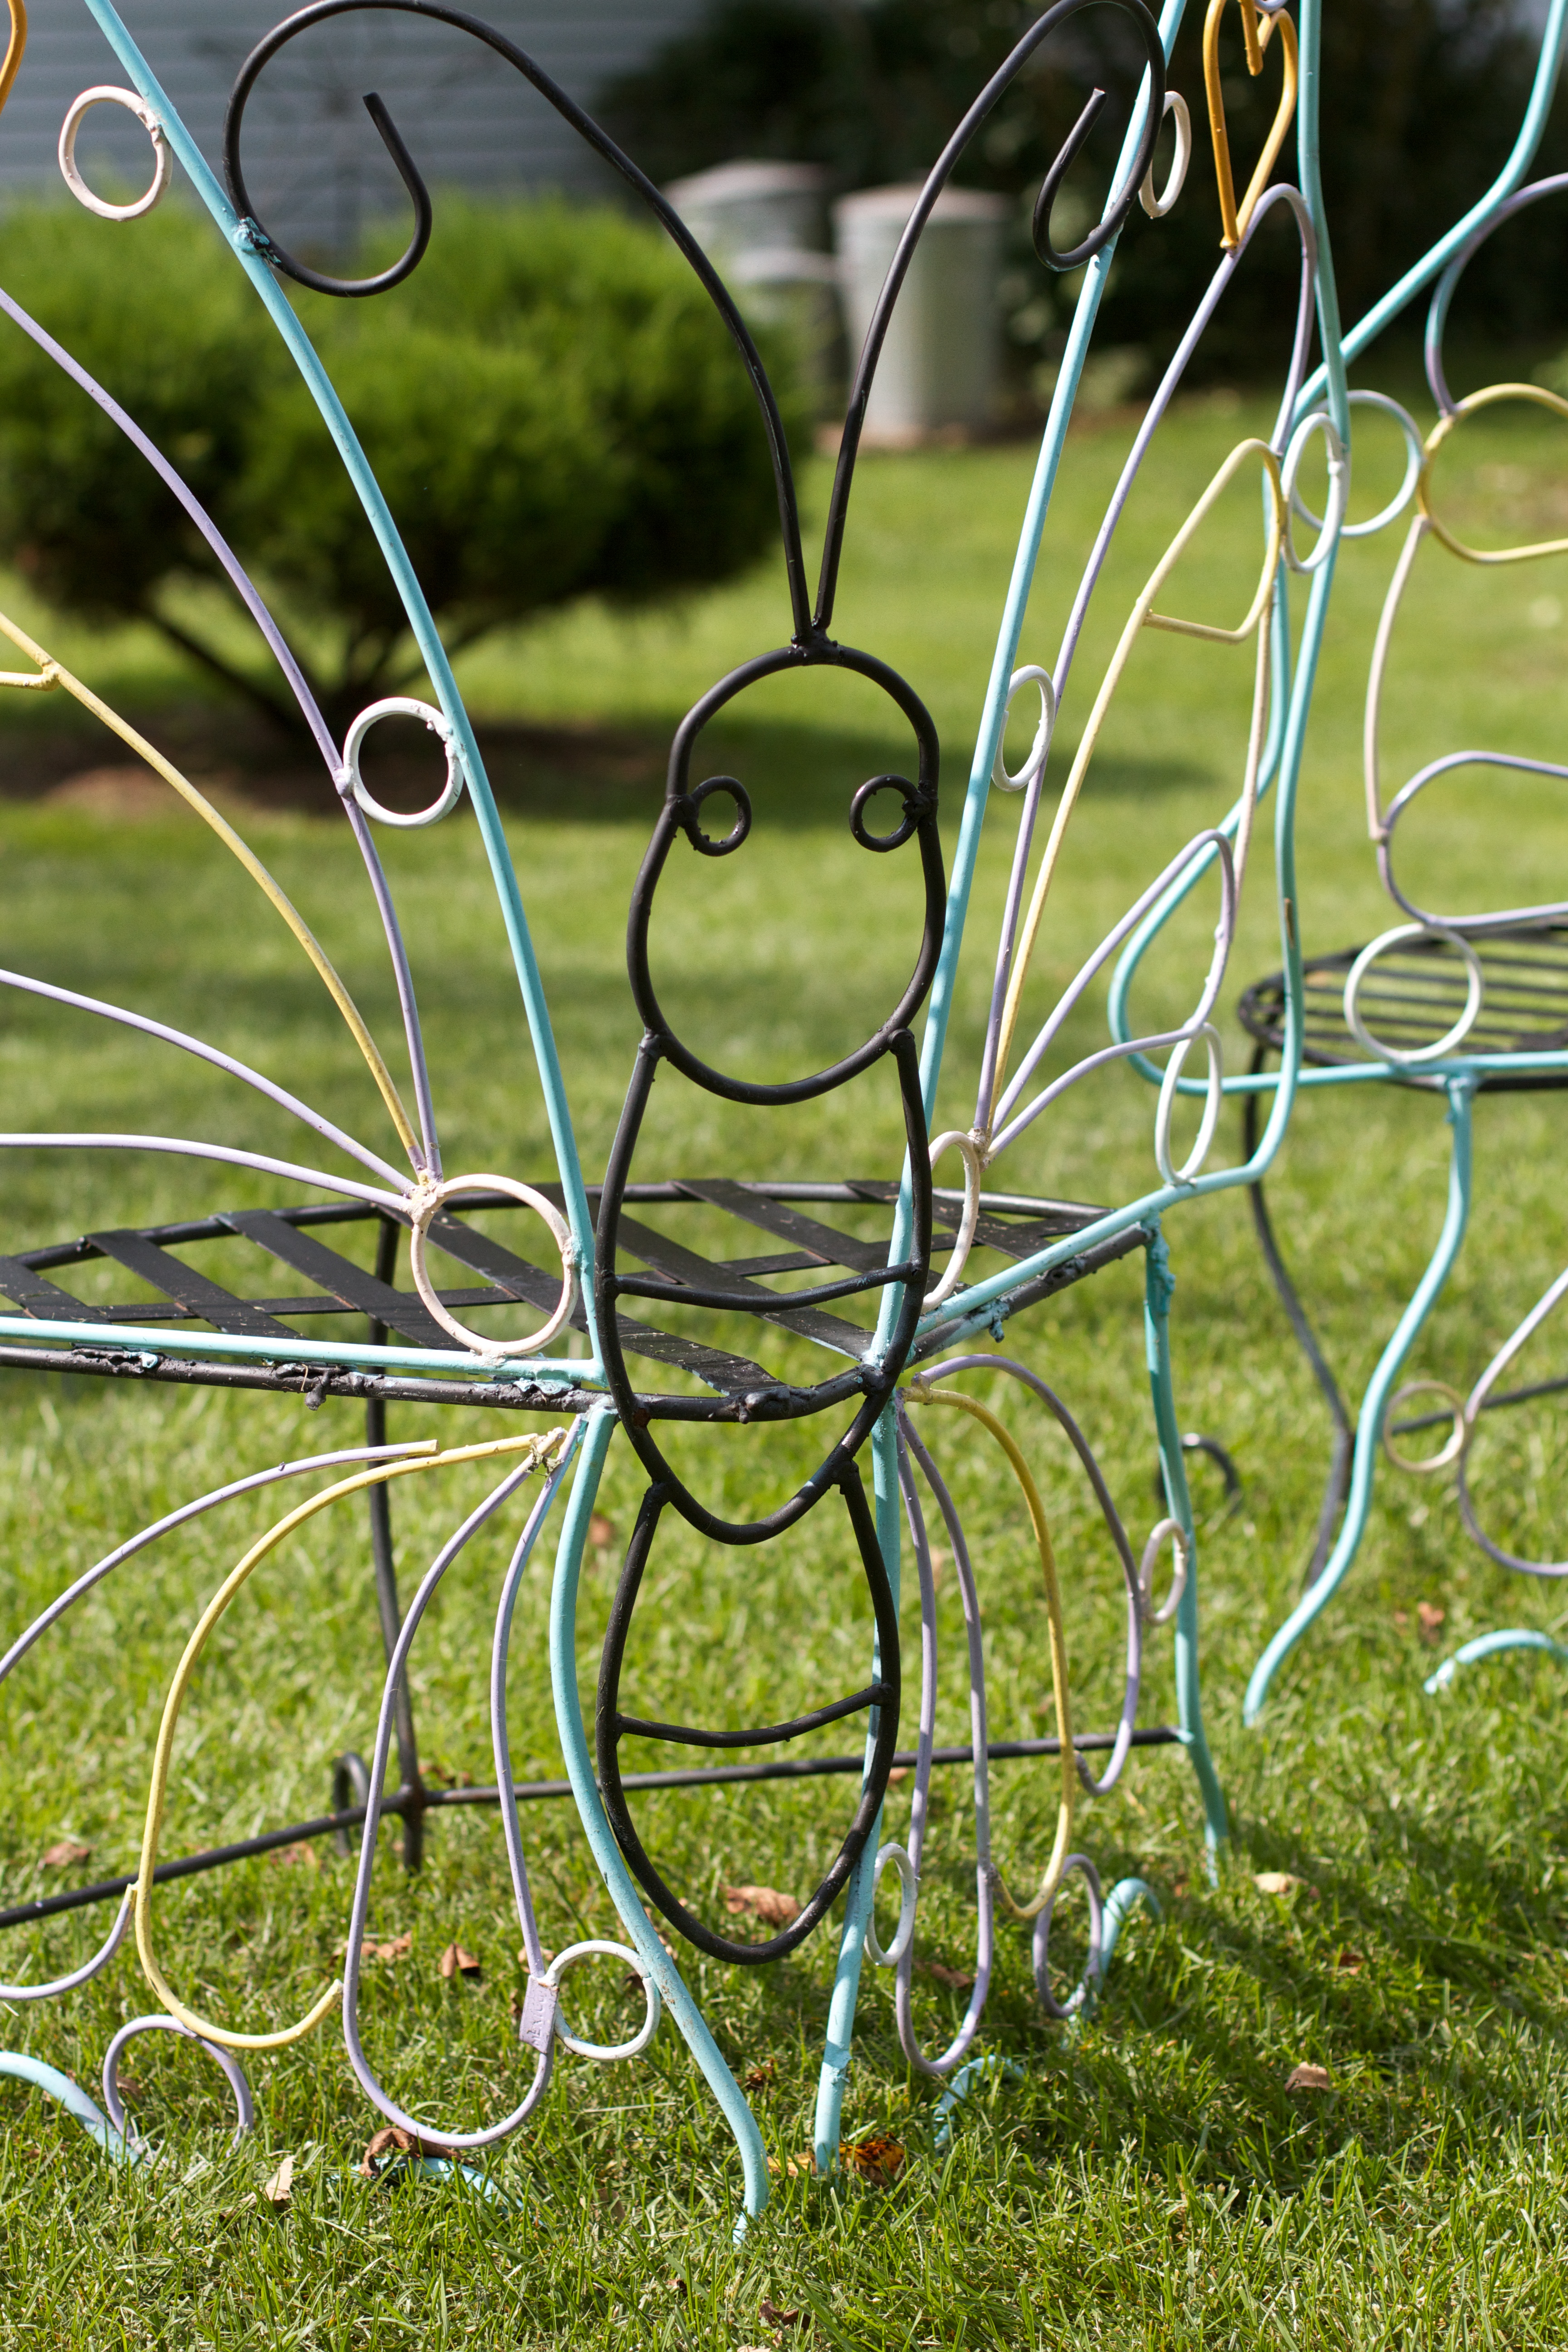
grass, branch, lawn, leaf, flower, green, garden, art, outdoor structure